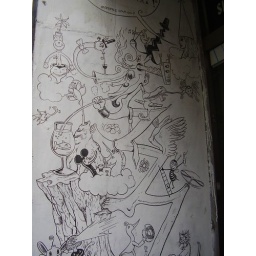
Artist's drawings on a bar door near Korea University, Seoul. Fantastic stuff.